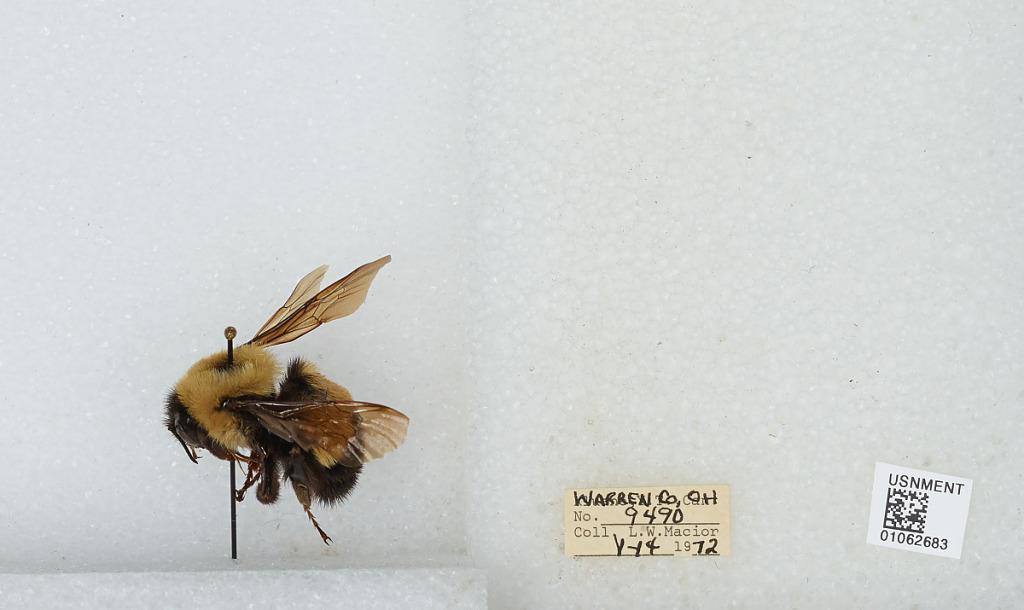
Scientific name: Bombus (Bombus) affinis Cresson
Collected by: L. Macior
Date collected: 1972-5-14
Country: United States
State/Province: Ohio
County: Warren
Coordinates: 39.4242, -84.1856